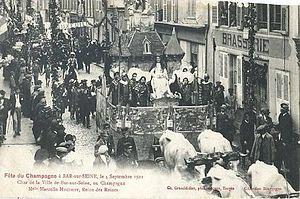
Le Char de la Reine des Reines de Bar-sur-Seine aux Fêtes du Champagne à Bar-sur-Seine le 4 septembre 1921.